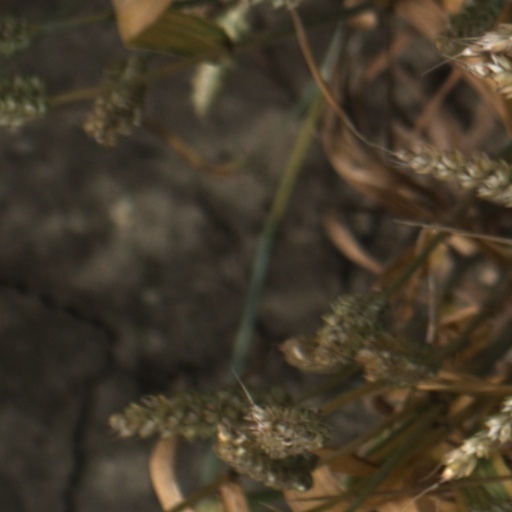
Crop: wheat